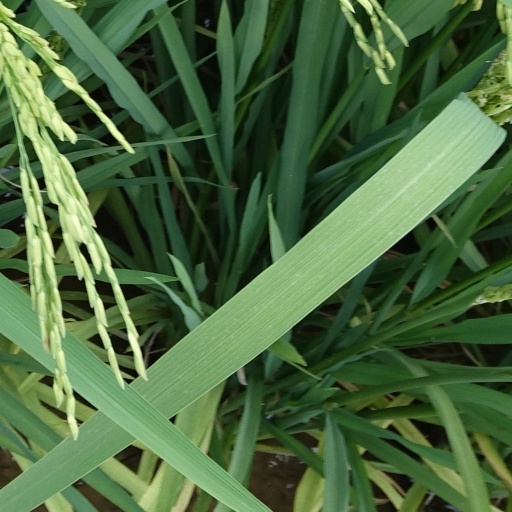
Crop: rice